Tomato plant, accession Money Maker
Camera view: vertical (180 deg); turntable rotation: 270 degrees
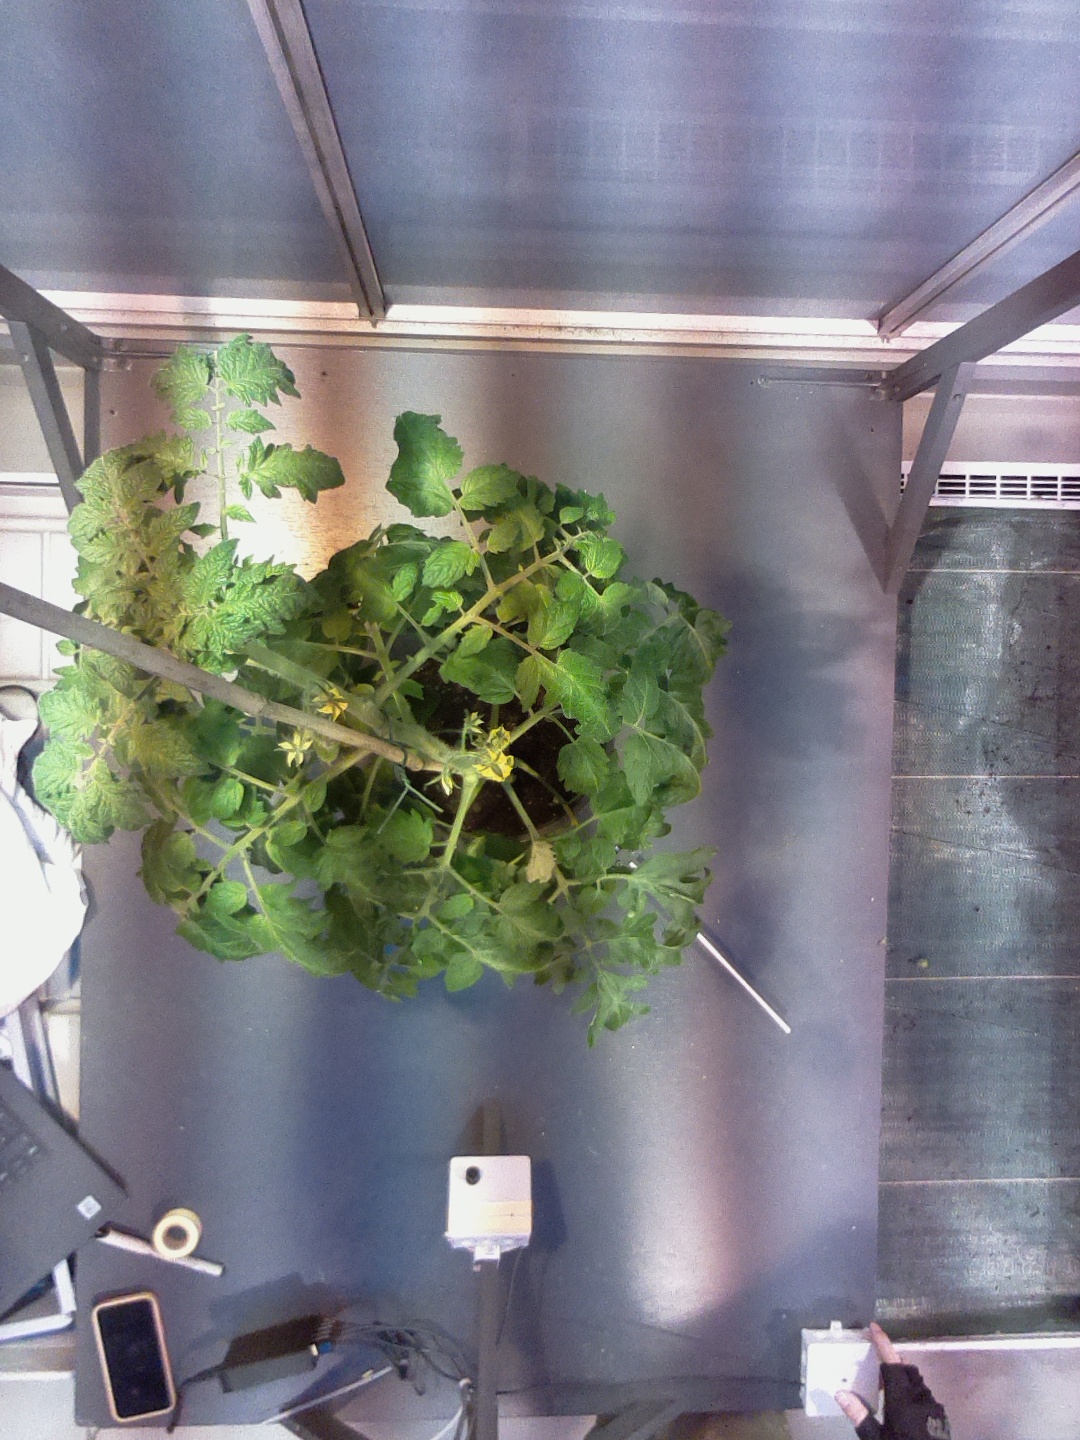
BBCH growth stage 66: Full flowering, 60%-70% of flowers open, more petals falling